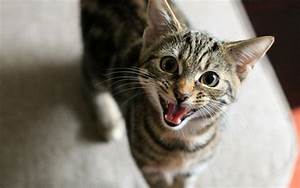
Label: cat